Joseph Carruthers

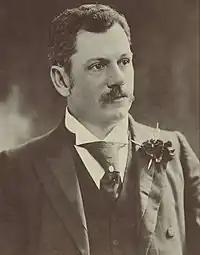
Carruthers in 1898

Carruthers was an ardent federalist, a cause he supported for both economic and patriotic reasons. He also saw federation as necessary for a White Australia Policy, though this was a policy he would develop misgivings about later in life. Carruthers was elected third on the list as one of the 10 New South Wales representatives at the 1897 Federal convention. At the Adelaide session held in March 1897, he was appointed a member of the constitutional committee, and when the draft constitution came to be considered by the various legislatures, he introduced the bill in the Legislative Assembly of New South Wales on 5 May 1898. It was a difficult task as there was considerable opposition in that chamber, and various amendments were suggested. At the September meeting of the convention held in Sydney, the longest debate took place over the question of deadlocks, and Carruthers proposed, carried by 28 votes to 13, a proposition that in certain circumstances, there should be a joint sitting of both Houses at which a three-fifths majority should carry the measure. This was altered in 1899, to an absolute majority of the total number of the members of both Houses. At the Melbourne session held early in 1898, he fought vigorously for the irrigation rights of New South Wales.